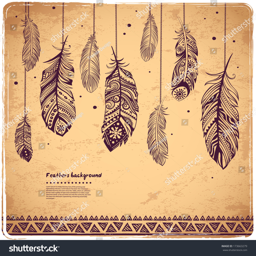
illustration can be used as a greeting card